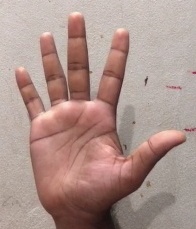
ASL sign: 5